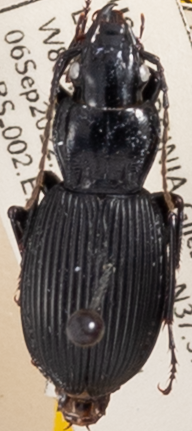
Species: Pterostichus lachrymosus
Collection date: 2022-09-06
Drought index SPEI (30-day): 0.612
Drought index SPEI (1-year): -0.842
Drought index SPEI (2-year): -0.3